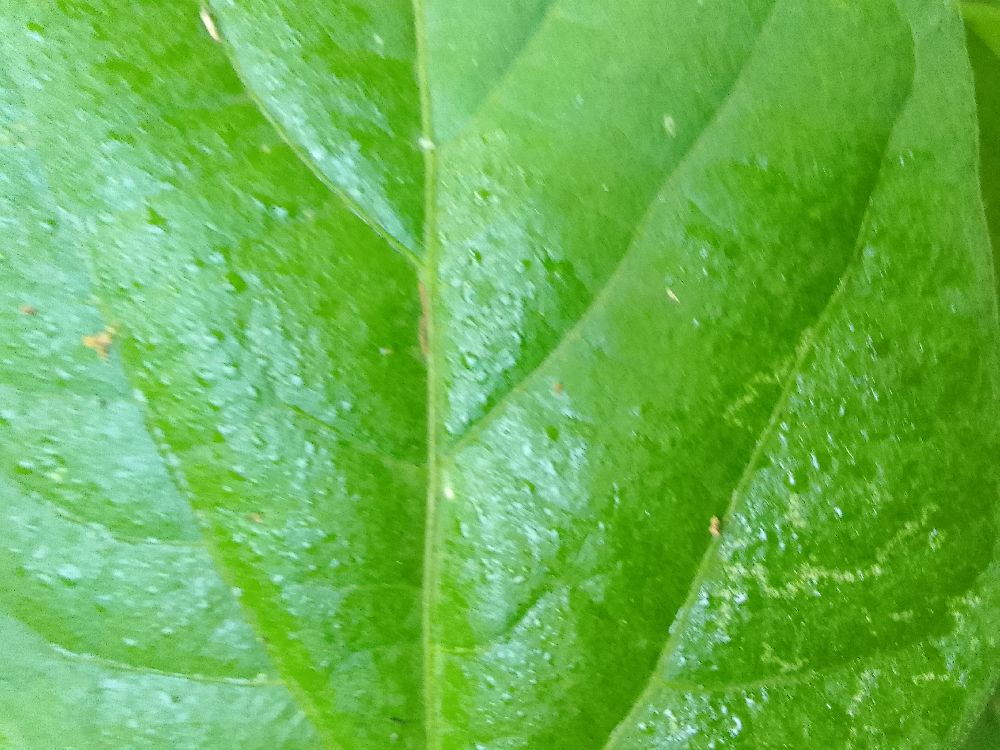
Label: healthy